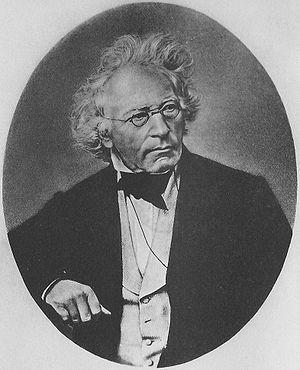
David Justus Ludwig Hansemann est un marchand et banquier. Au départ dans le commerce de la laine, il promeut la construction de chemin de fer et fonde des assurances et des banques, dont la société Disconto, l'un des plus importants établissements de crédit allemands du XIXᵉ siècle et du début du XXᵉ siècle. Hansemann est l'un des hommes politiques libéraux les plus connus en Rhénanie prussienne et initie entre autres la réunion d'Heppenheim. En 1848 il est, en tant que ministre des Finances, l'un des hommes politiques de premier plan du gouvernement de mars prussien.